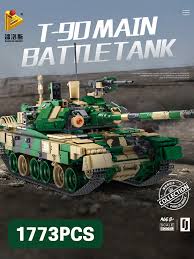
Label: T-90